List of birds of Guam

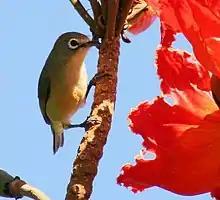
Bridled white-eye

The white-eyes are small and mostly undistinguished, their plumage above being generally some dull color like greenish-olive, but some species have a white or bright yellow throat, breast, or lower parts, and several have buff flanks. As their name suggests, many species have a white ring around each eye.